Ingrian phonology

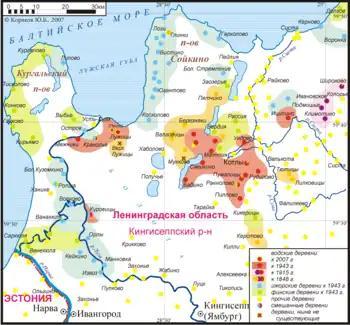
Distribution of the Ingrian language by 2007 (shown in blue).

Ingrian is a nearly extinct Finnic language of Russia. The spoken language remains unstandardised, and as such statements below are about the four known dialects of Ingrian (Ala-Laukaa, Hevaha, Soikkola and Ylä-Laukaa) and in particular the two extant dialects (Ala-Laukaa and Soikkola).